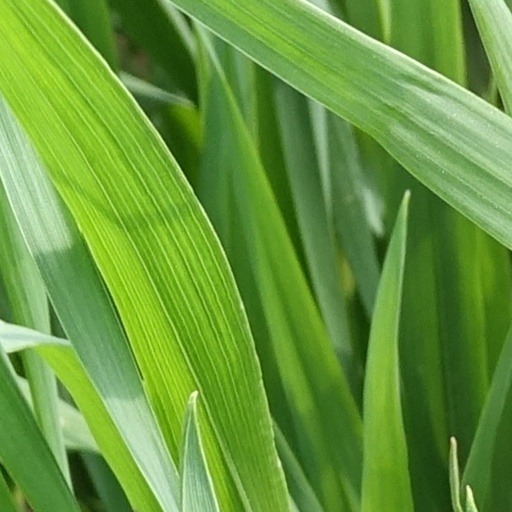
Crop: wheat